Mortara case

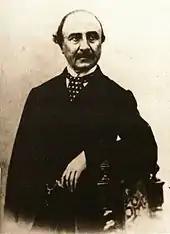
Luigi Carlo Farini, governor of Romagna after the papal authorities in Bologna fell in 1859

Momolo Mortara spent late 1859 and January 1860 in Paris and London, trying to rally support. While he was away, his father Simon, who lived about west of Bologna in Reggio Emilia, successfully asked the new authorities in Romagna to launch an inquiry into the Mortara case. On 31 December 1859, Farini ordered his justice minister to pursue the "authors of the kidnapping". Filippo Curletti, the new director-general of police for Romagna, was put in charge of the investigation. After two officers identified the erstwhile inquisitor, Feletti, as having given the order to remove Edgardo, Curletti and a detachment of police went to San Domenico on 2 January 1860 and arrested him at about 02:30.